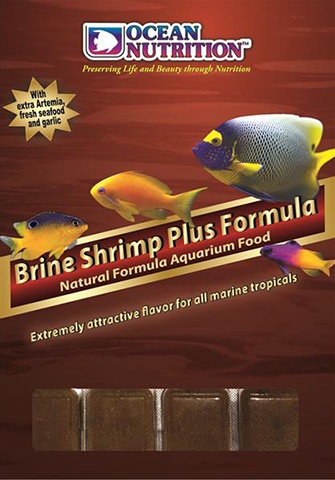
Ocean Nutrition Frozen Brine Shrimp Plus Formula 100g
Please Note: As this is a frozen product, please only purchase if you are planning to pickup in store! Product Description Made in the USA Benefits all tropical fish and invertebrates Brine shrimp supplemented with a nutritious blend of seafood, plankton, natural algae and vitamins. Supports coloration and will help maintain health and vitality Excellent for reef tank applications, including nano reef tanks Frozen Brine Shrimp Plus™ is a gourmet frozen food for all carnivorous and omnivorous tropical fishes and invertebrates. It is a special blend of brine shrimp supplemented with a nutritious blend of seafood, plankton, algae and vitamins that mimic the nutritional value of a natural diet with an appealing flavor to entice finicky eaters. This formulation can be fed to a multitude of fish and invertebrates that enjoy the familiar flavor of brine shrimp and require a balanced diet. Brine Shrimp Plus does not contain a gel binder and is an excellent product to simultaneously feed the fish corals and invertebrates in reef aquariums. The bite-sized pieces feed the fish; the juices and fine particles feed the reef. This blend of premium ingredients is easy for fish and invertebrates to digest so they produce less waste and aquariums stay cleaner. Ingredients Brine shrimp, mysis shrimp, mussel, squid, plankton, fish oil, kelp meal, paprika, carrageenan, nori, cochineal extract (added color), choline chloride, magnesium sulfate, iron, inositol, a-tocopherol acetate (source of vitamin E), zinc sulfate, manganese sulfate, calcium carbonate, biotin, calcium pantothenate, niacin, sodium selenite, pyridoxine hydrochloride (source of vitamin B6), riboflavin (source of vitamin B2), L-ascorbic acid (source of vitamin C), potassium iodide, vitamin A supplement, citric acid (preservative), folic acid, thiamine mononitrate (source of vitamin B1), menadione sodium bisulfite complex (source of vitamin K3 activity), cobalt carbonate, vitamin B12 supplement.
Brand: Uni Hill Aquarium
Category: Animals & Pet Supplies > Pet Supplies > Fish & Aquatic Supplies > Fish Food > Frozen Food